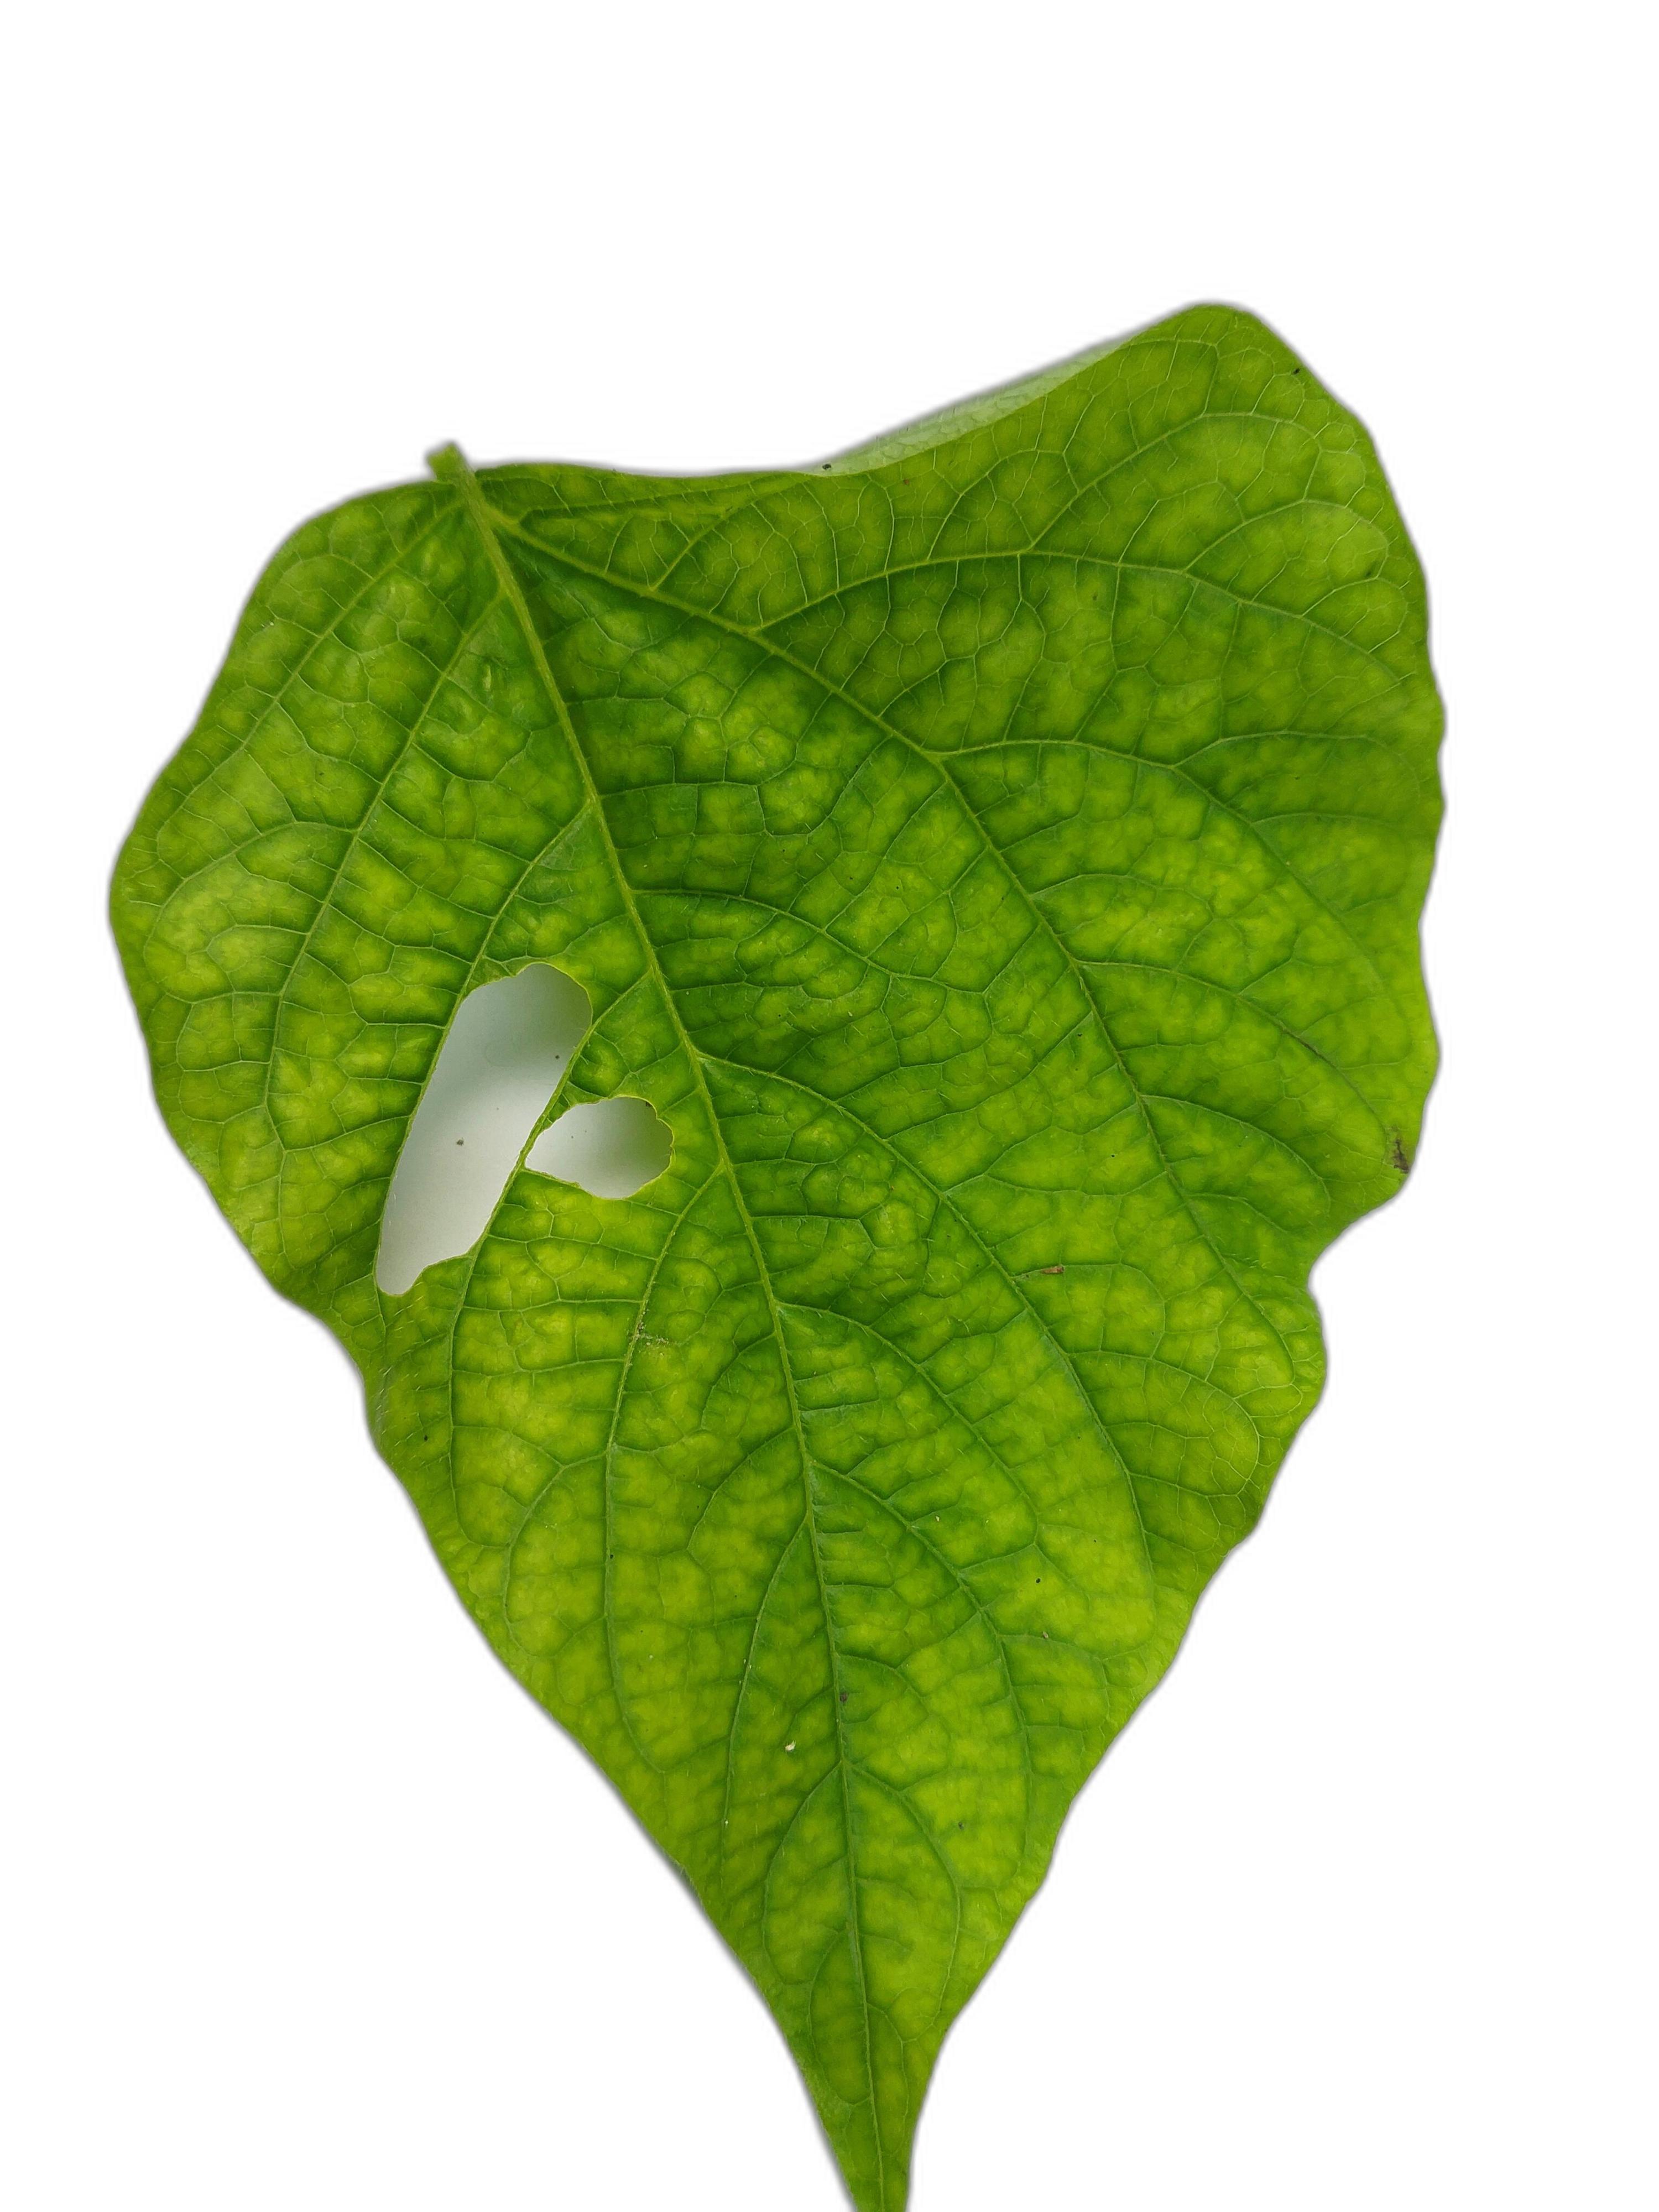
Label: Leaf Crinkle